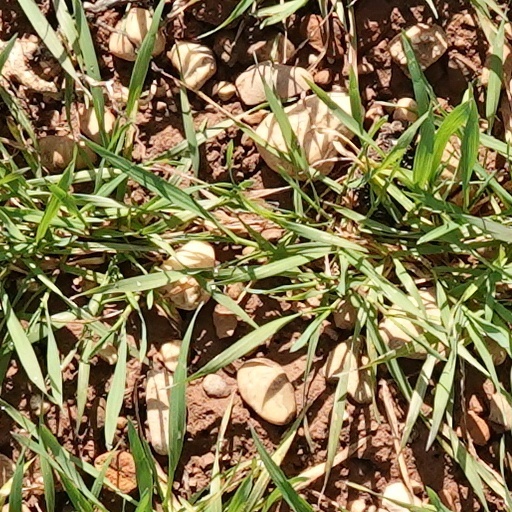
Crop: wheat